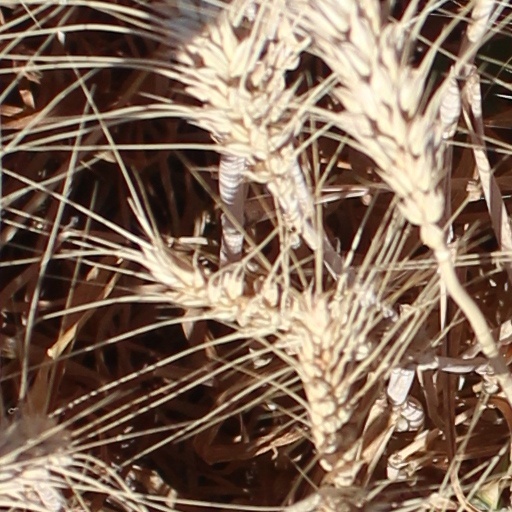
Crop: wheat